Ali Zafar

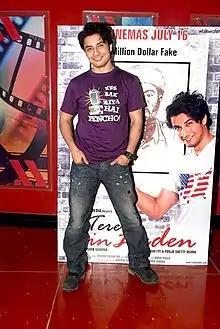
Zafar at the premiere of "Tere Bin Laden", 2010

Ali Zafar was born on 18 May 1980 in Lahore, Punjab, Pakistan to a Punjabi muslim family of the Maan clan of Jats. His parents, Mohammad Zafarullah and Kanwal Ameen, were professors at the University of Punjab. He has two brothers, Zain and Danyal; the latter of these is a commercial model who has also turned actor and musician.